Retail Price Index

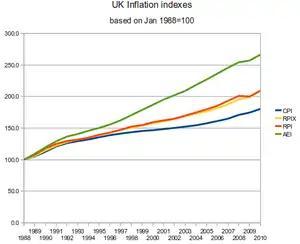
3 inflation indexes compared, based on 1988 as 100: Retail Price Index, RPIX and CPI with the Average Earnings Index also included

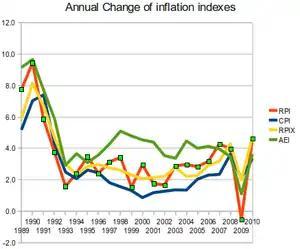
The annual rate of change of the three indexes shows the volatility of the RPI measure, which is one of its disadvantages

The RPI calculation employs a variation of the Carli method rather than the Jevons method employed in the calculation of RPIJ and CPI.